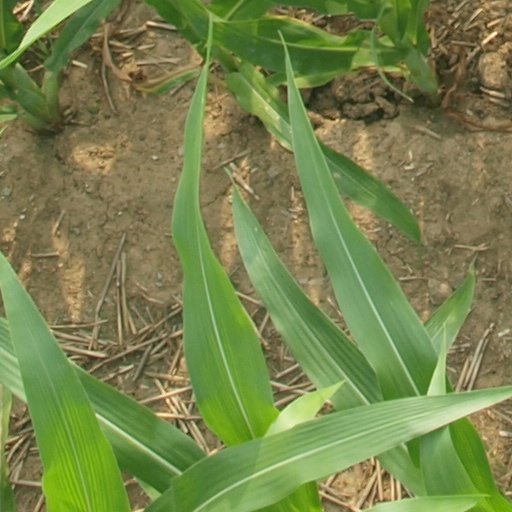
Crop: maize; corn